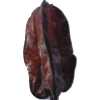
Label: carambola